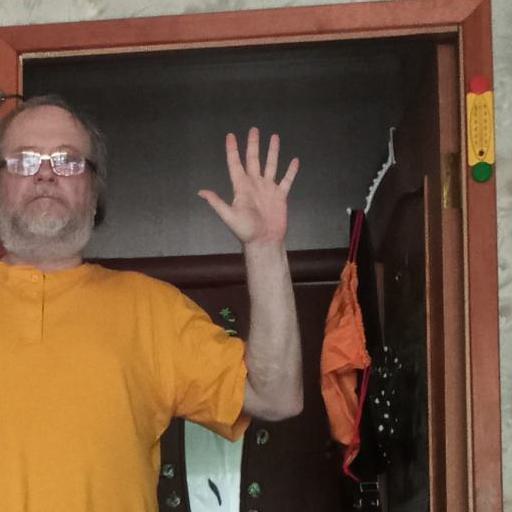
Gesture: palm